Cider

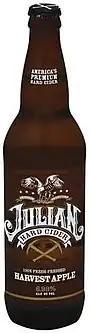
American craft hard cider in a bottle

Due to Swedish law, stores in Sweden cannot sell cider with less than 15 percentage juice by volume under the name Cider. "Cider" with none or less than 15% juice is instead usually sold as ""Apple/Pear beverage of cider character"" (Swedish: ""Äpple-/Pärondryck med Ciderkaraktär""). Brands of cider in Sweden include Rekorderlig, Kivik, Herrljunga and Kopparberg. As of 2024, there are around 30 producers of cider in Sweden.